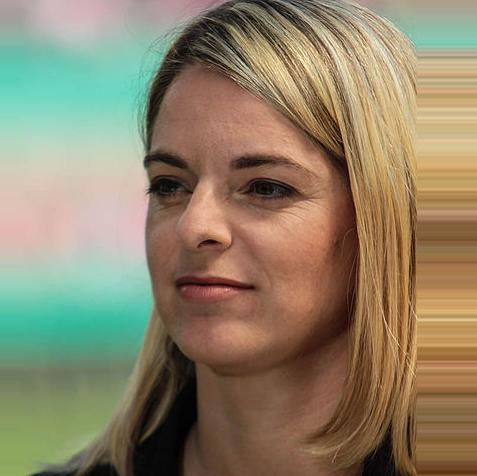
Age: 32